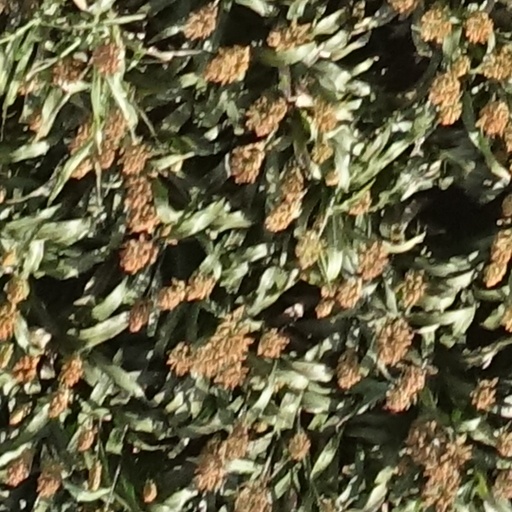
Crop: sorghum